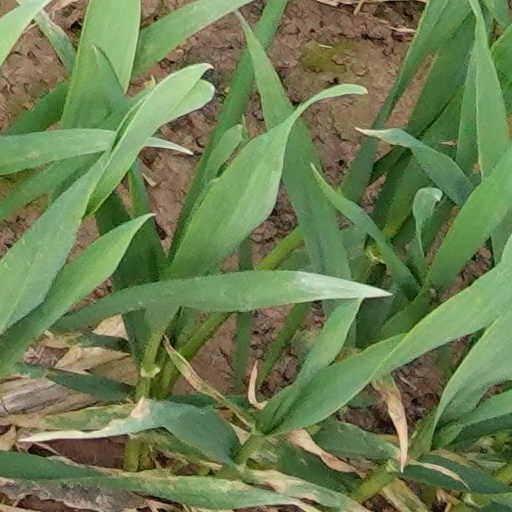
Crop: wheat